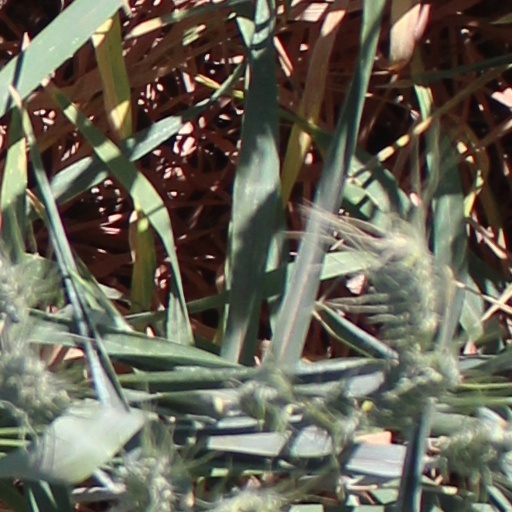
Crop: wheat